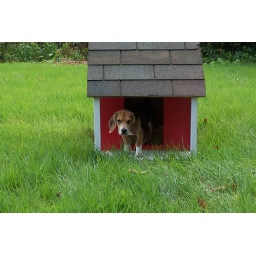
His first and only time in the dog house. Will spent so much time building it too.